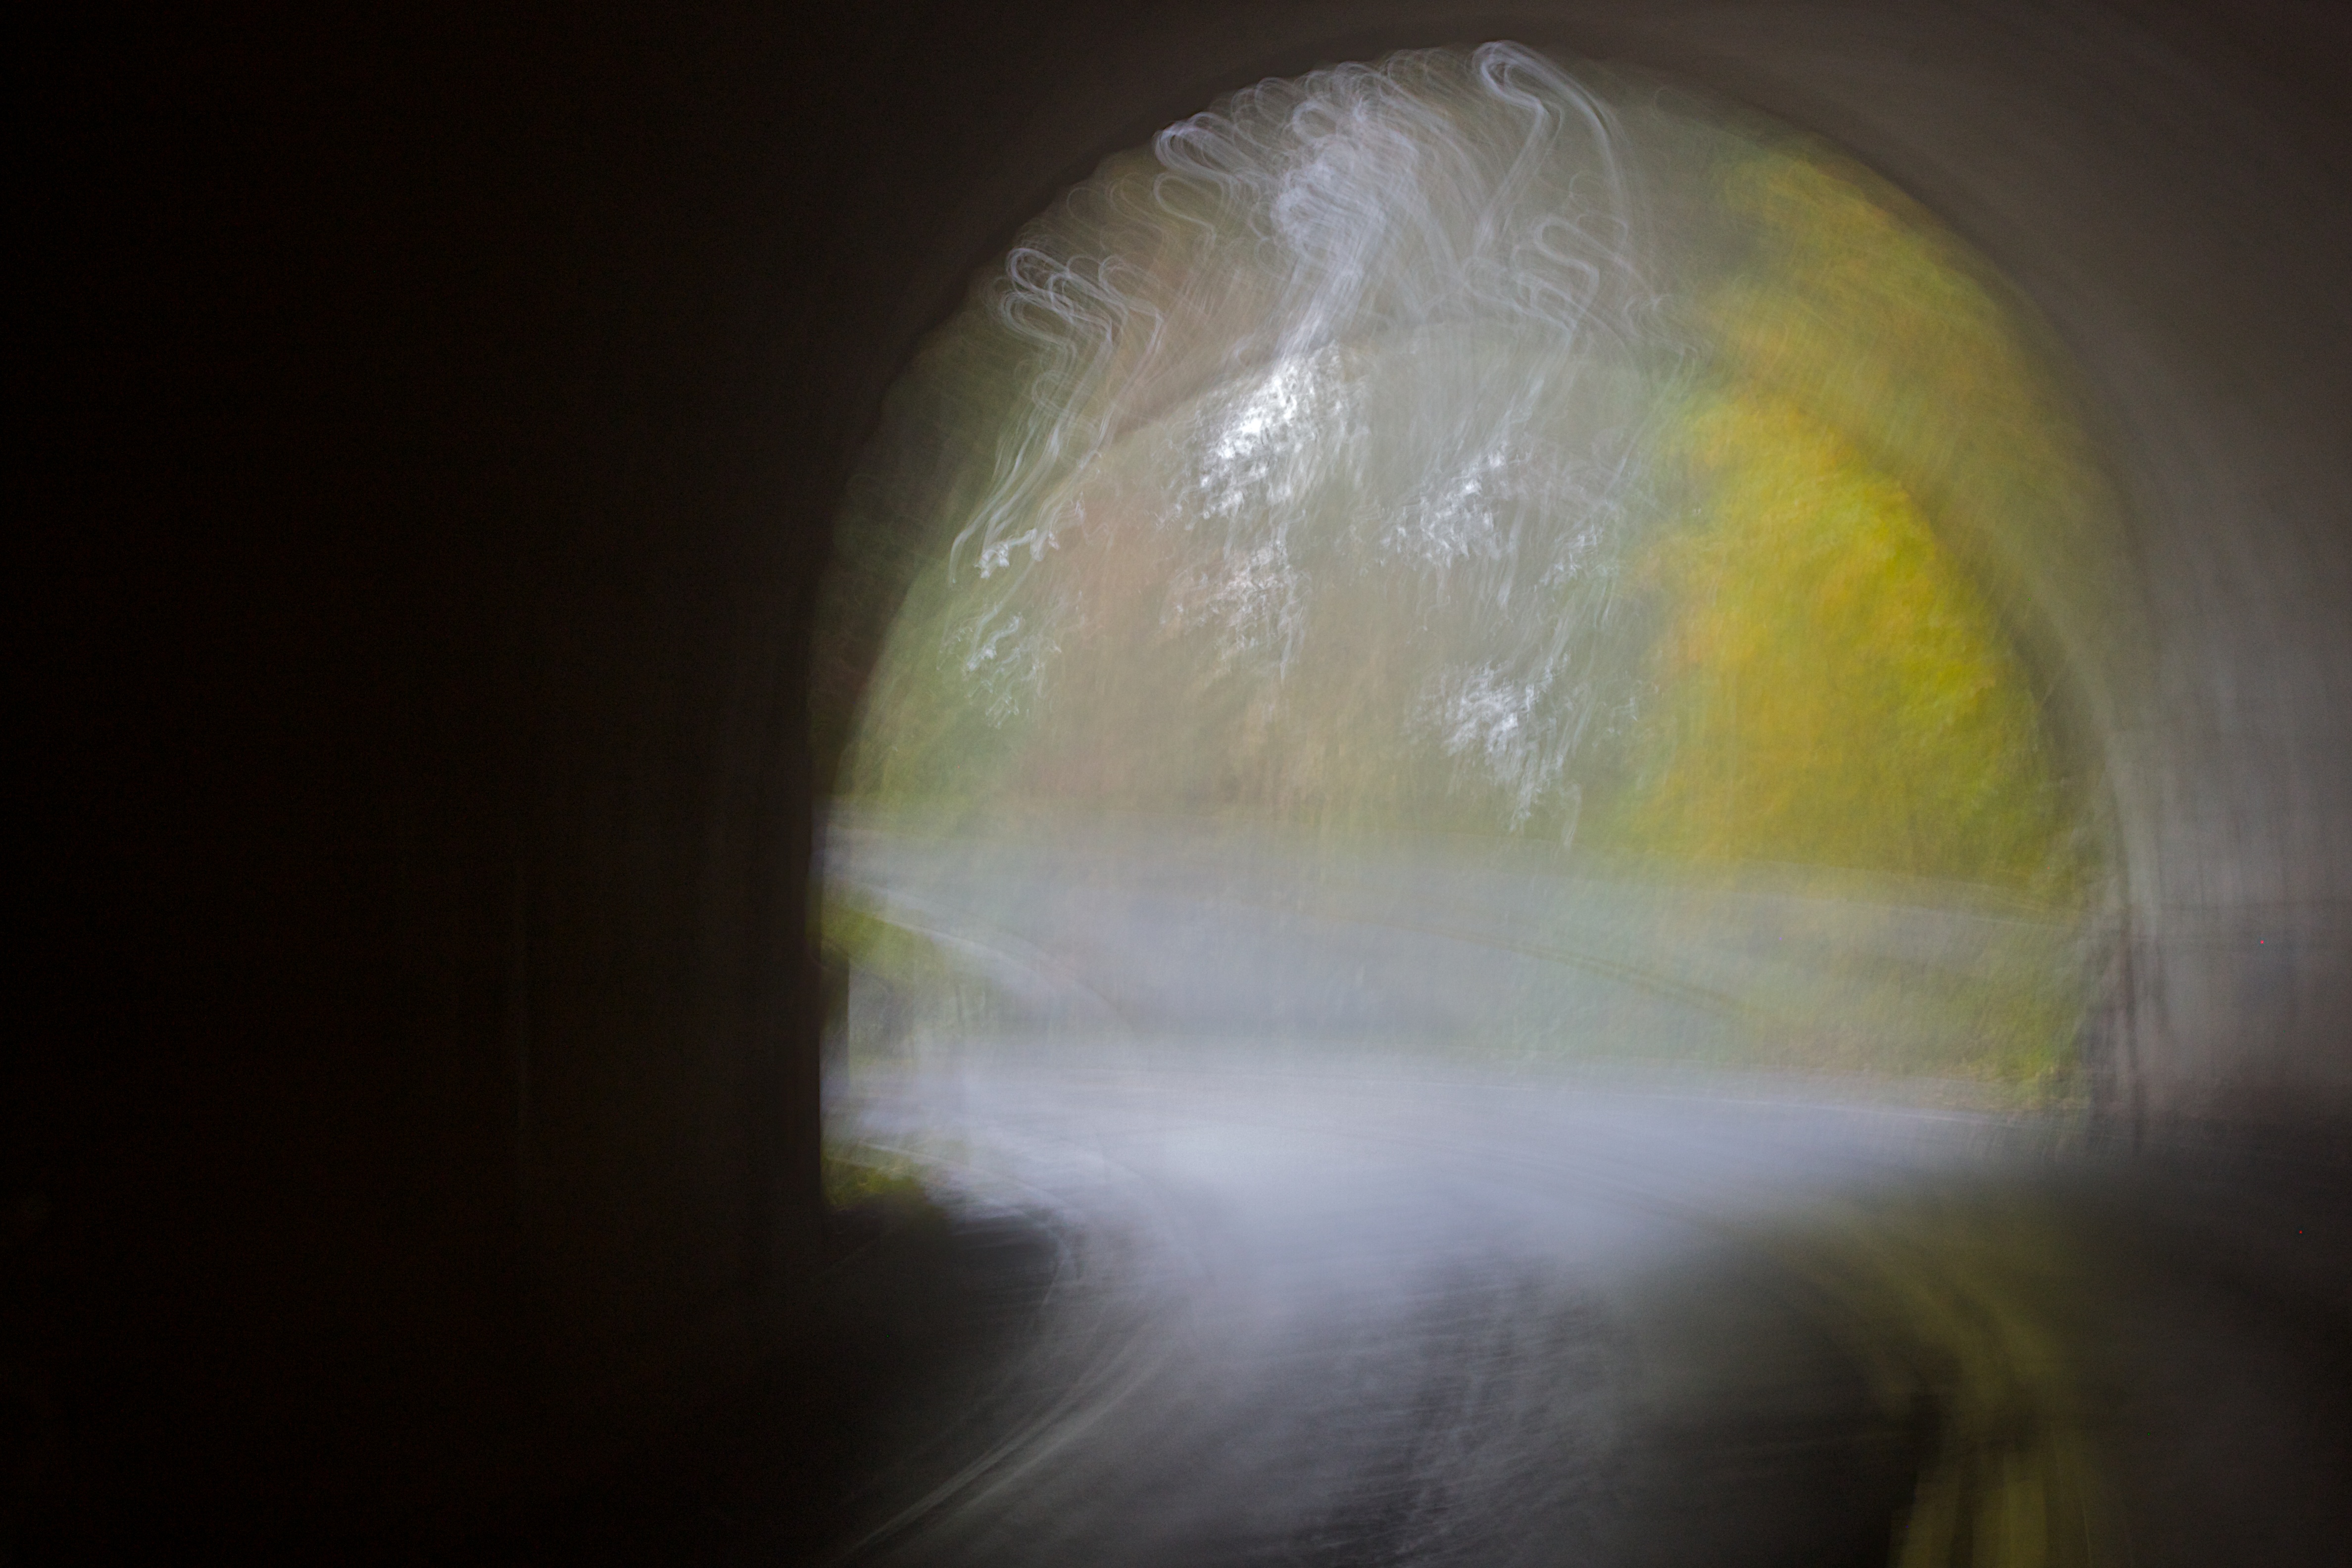
light, fog, sunlight, atmosphere, reflection, darkness, odyssey, atmospheric phenomenon, atmosphere of earth